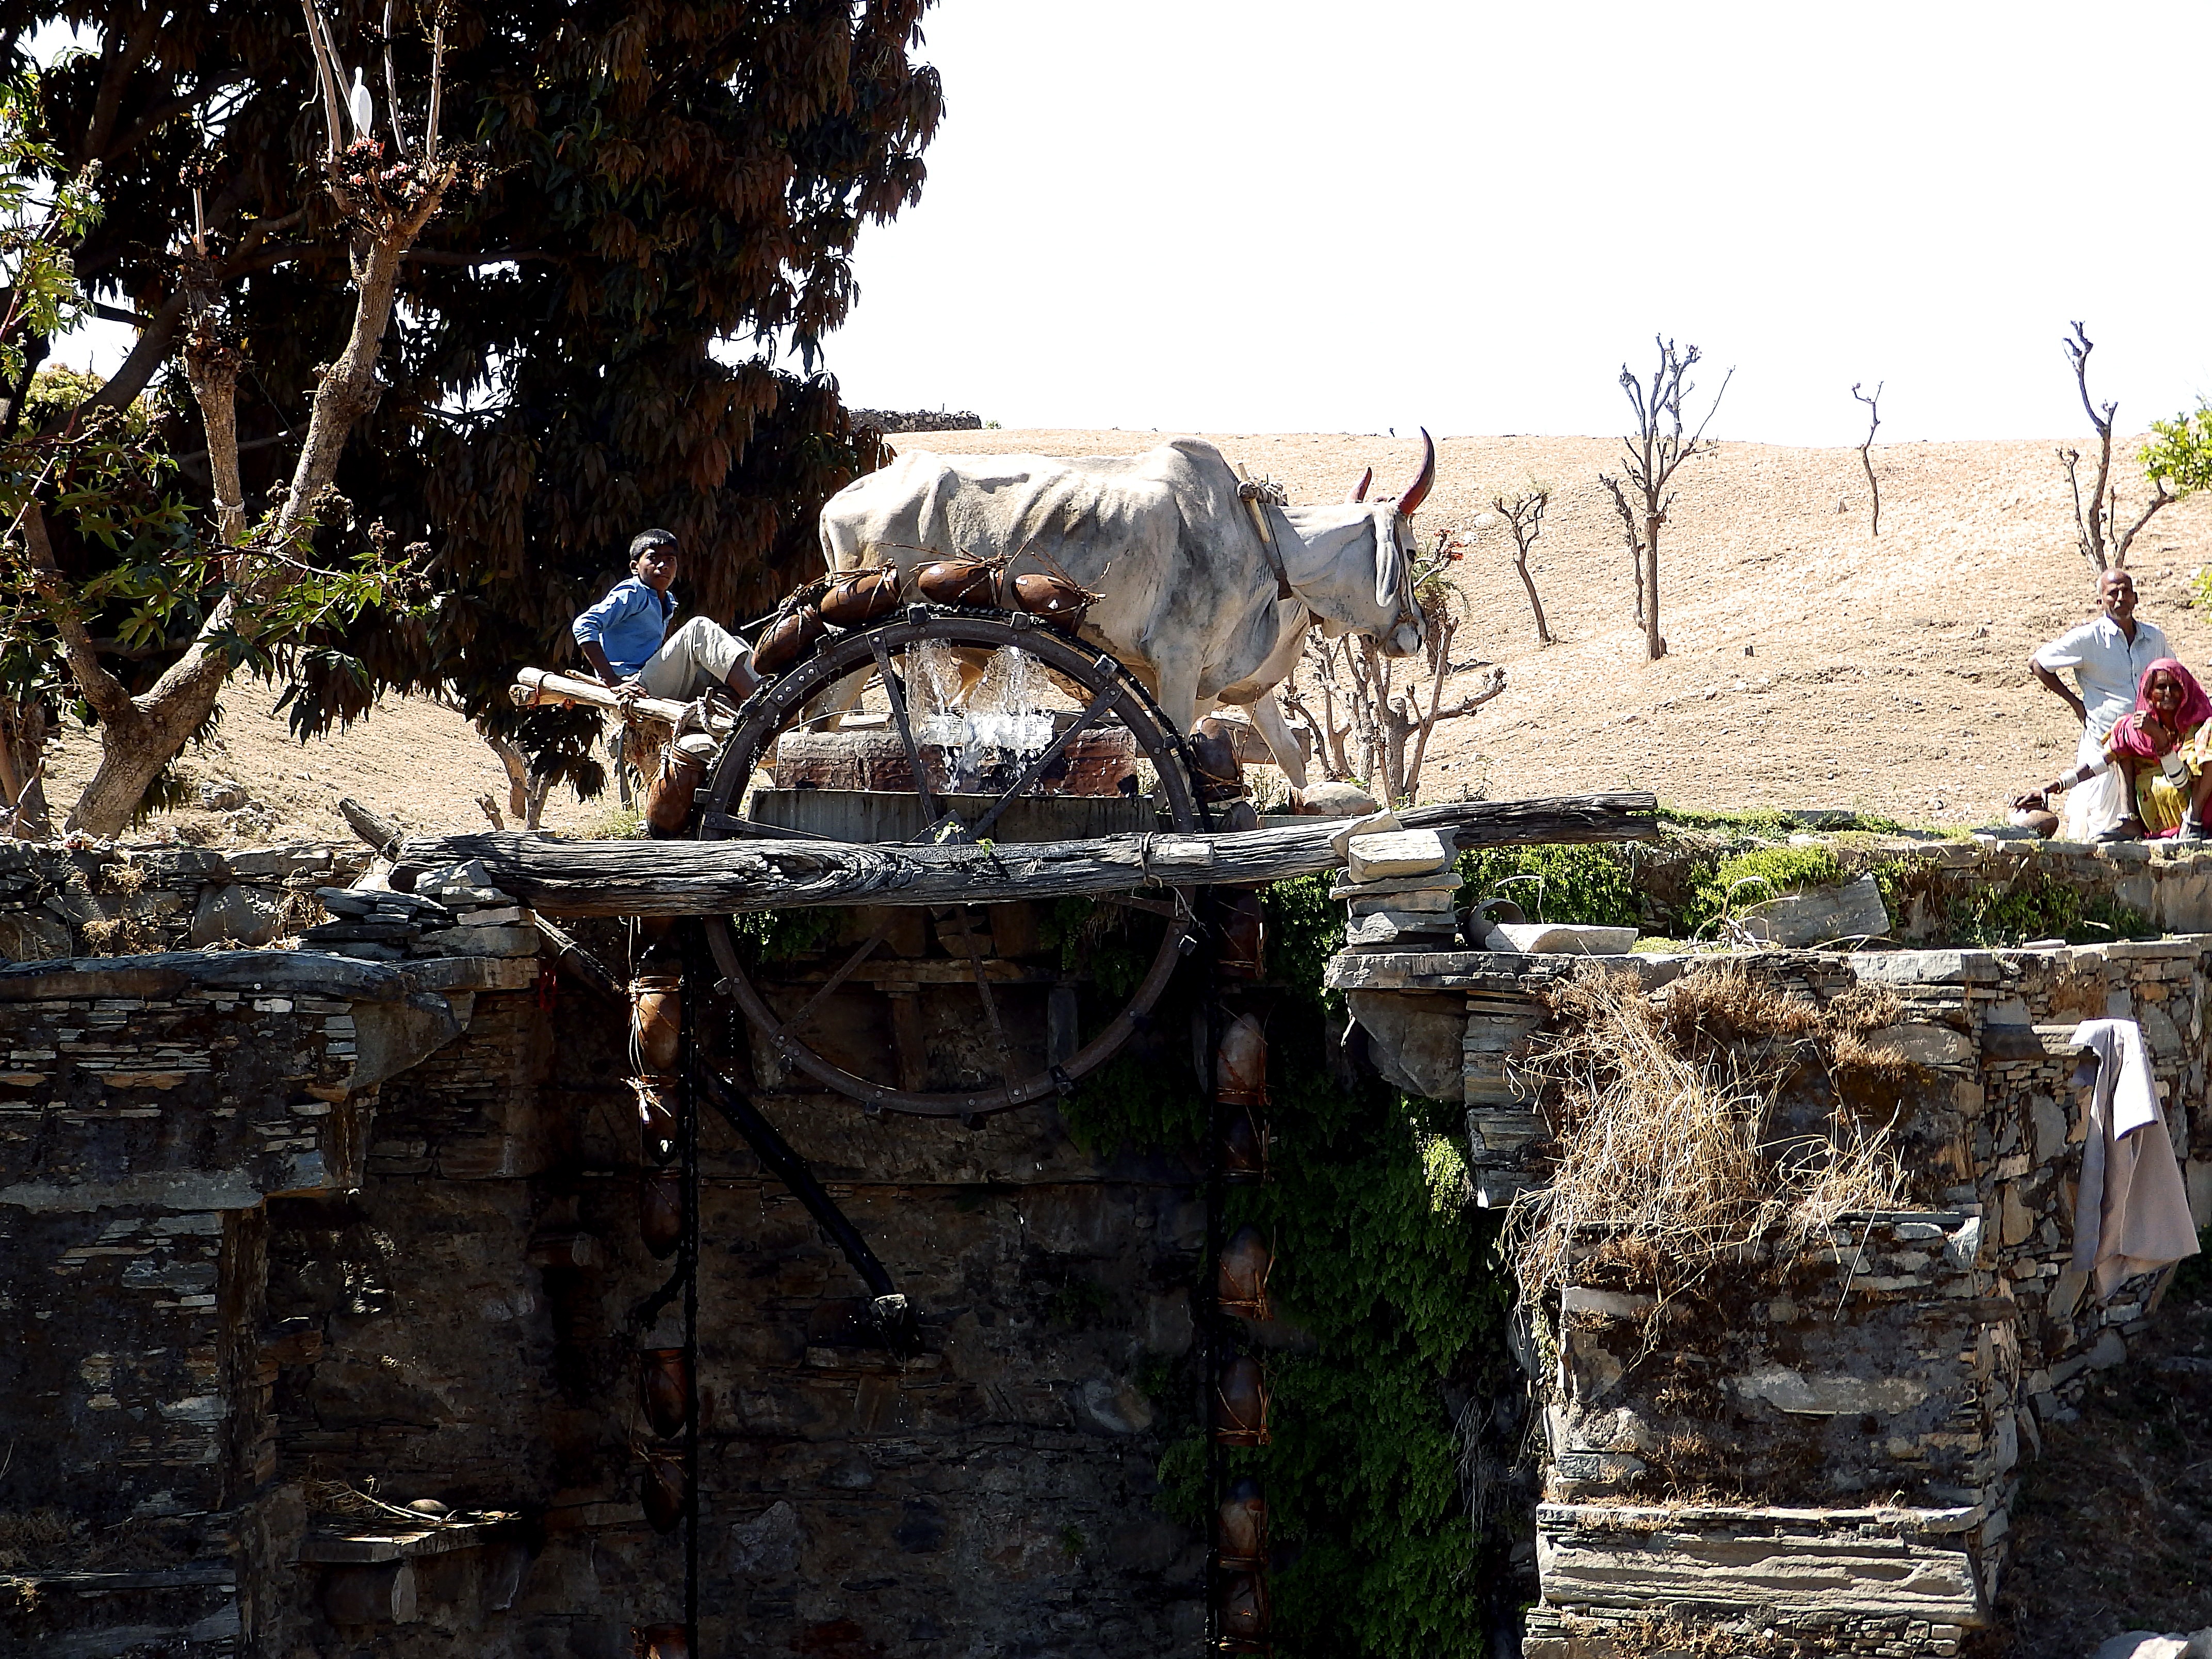
landscape, tree, water, plant, technology, recreation, village, vehicle, bucket, pump, india